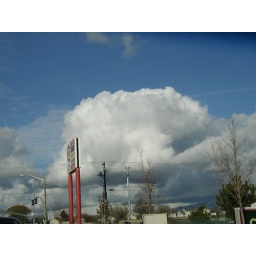
Fluffy clouds covering mountains in Layton